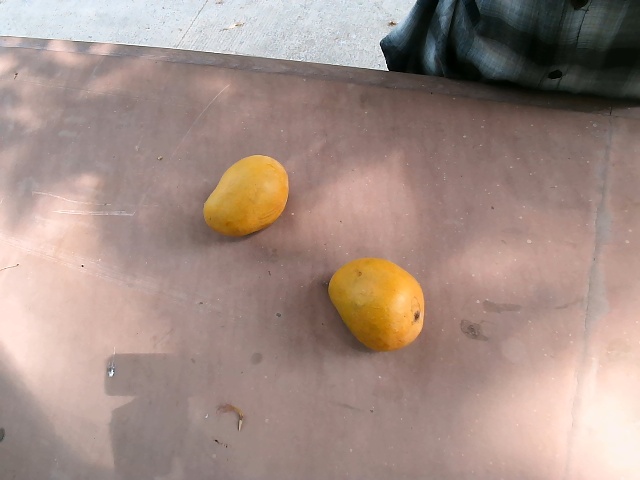
Label: Ripe_Mango